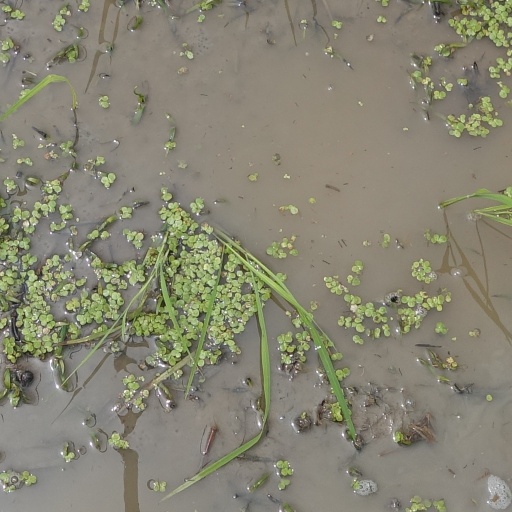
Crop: rice